Two Good Comrades

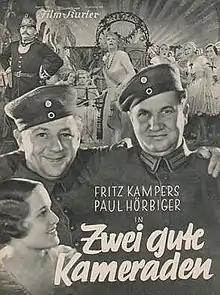

Two Good Comrades is a 1933 German war comedy film directed by Max Obal and starring Paul Hörbiger, Fritz Kampers, and Jessie Vihrog.